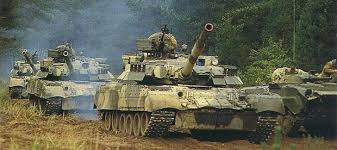
Label: T-80